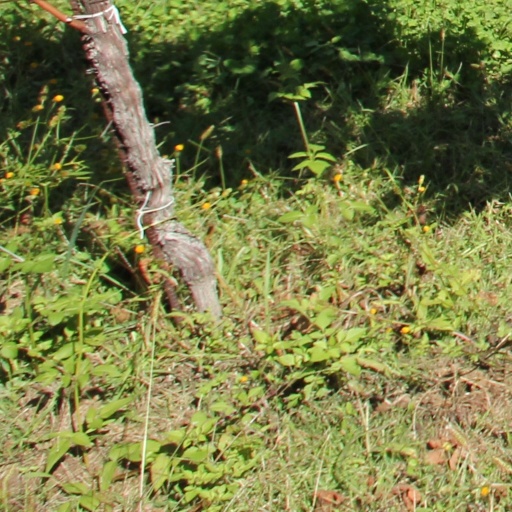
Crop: grape